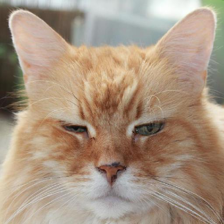
Label: animals